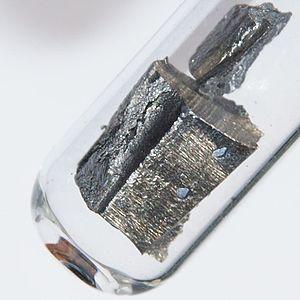
On dénombre 118 éléments chimiques ayant été observés, dont seulement 90 qui se rencontrent dans le milieu naturel.
Les lanthanides sont une famille du tableau périodique comprenant les 15 éléments allant du lanthane au lutécium. Avec le scandium et l'yttrium, ces éléments font partie des terres rares. Ils tirent leur nom du lanthane, premier de la famille, en raison de leurs propriétés chimiques très semblables à ce dernier, du moins pour les plus légers d'entre eux. On les désigne parfois sous le symbole chimique collectif Ln, qui représente alors n'importe quel lanthanide. Ce sont tous des éléments du bloc f, hormis le lutécium, qui appartient au bloc d. Ils forment tous des cations trivalents Ln³⁺ dont la chimie est très largement déterminée par leur rayon ionique, qui décroît régulièrement du lanthane au lutécium.
Le néodyme est un élément chimique, de symbole Nd et de numéro atomique 60. C'est un métal gris argent du groupe des terres rares. Il fait partie de la famille des lanthanides. À température ambiante, il est ductile, malléable et s'oxyde rapidement à l'air.